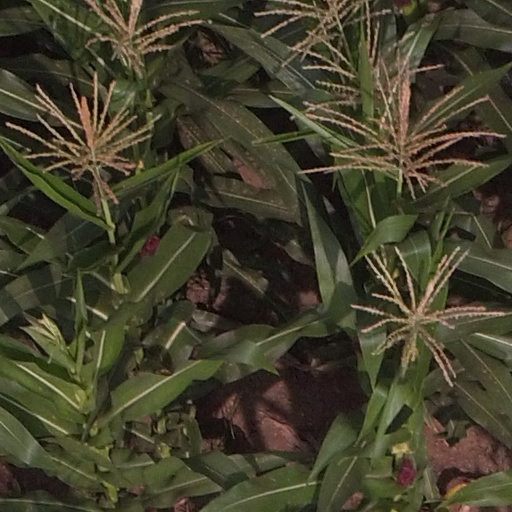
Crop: maize; corn